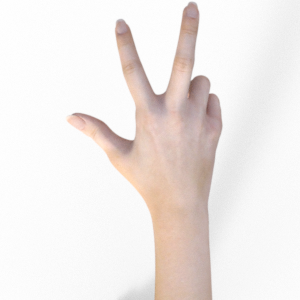
Label: scissors